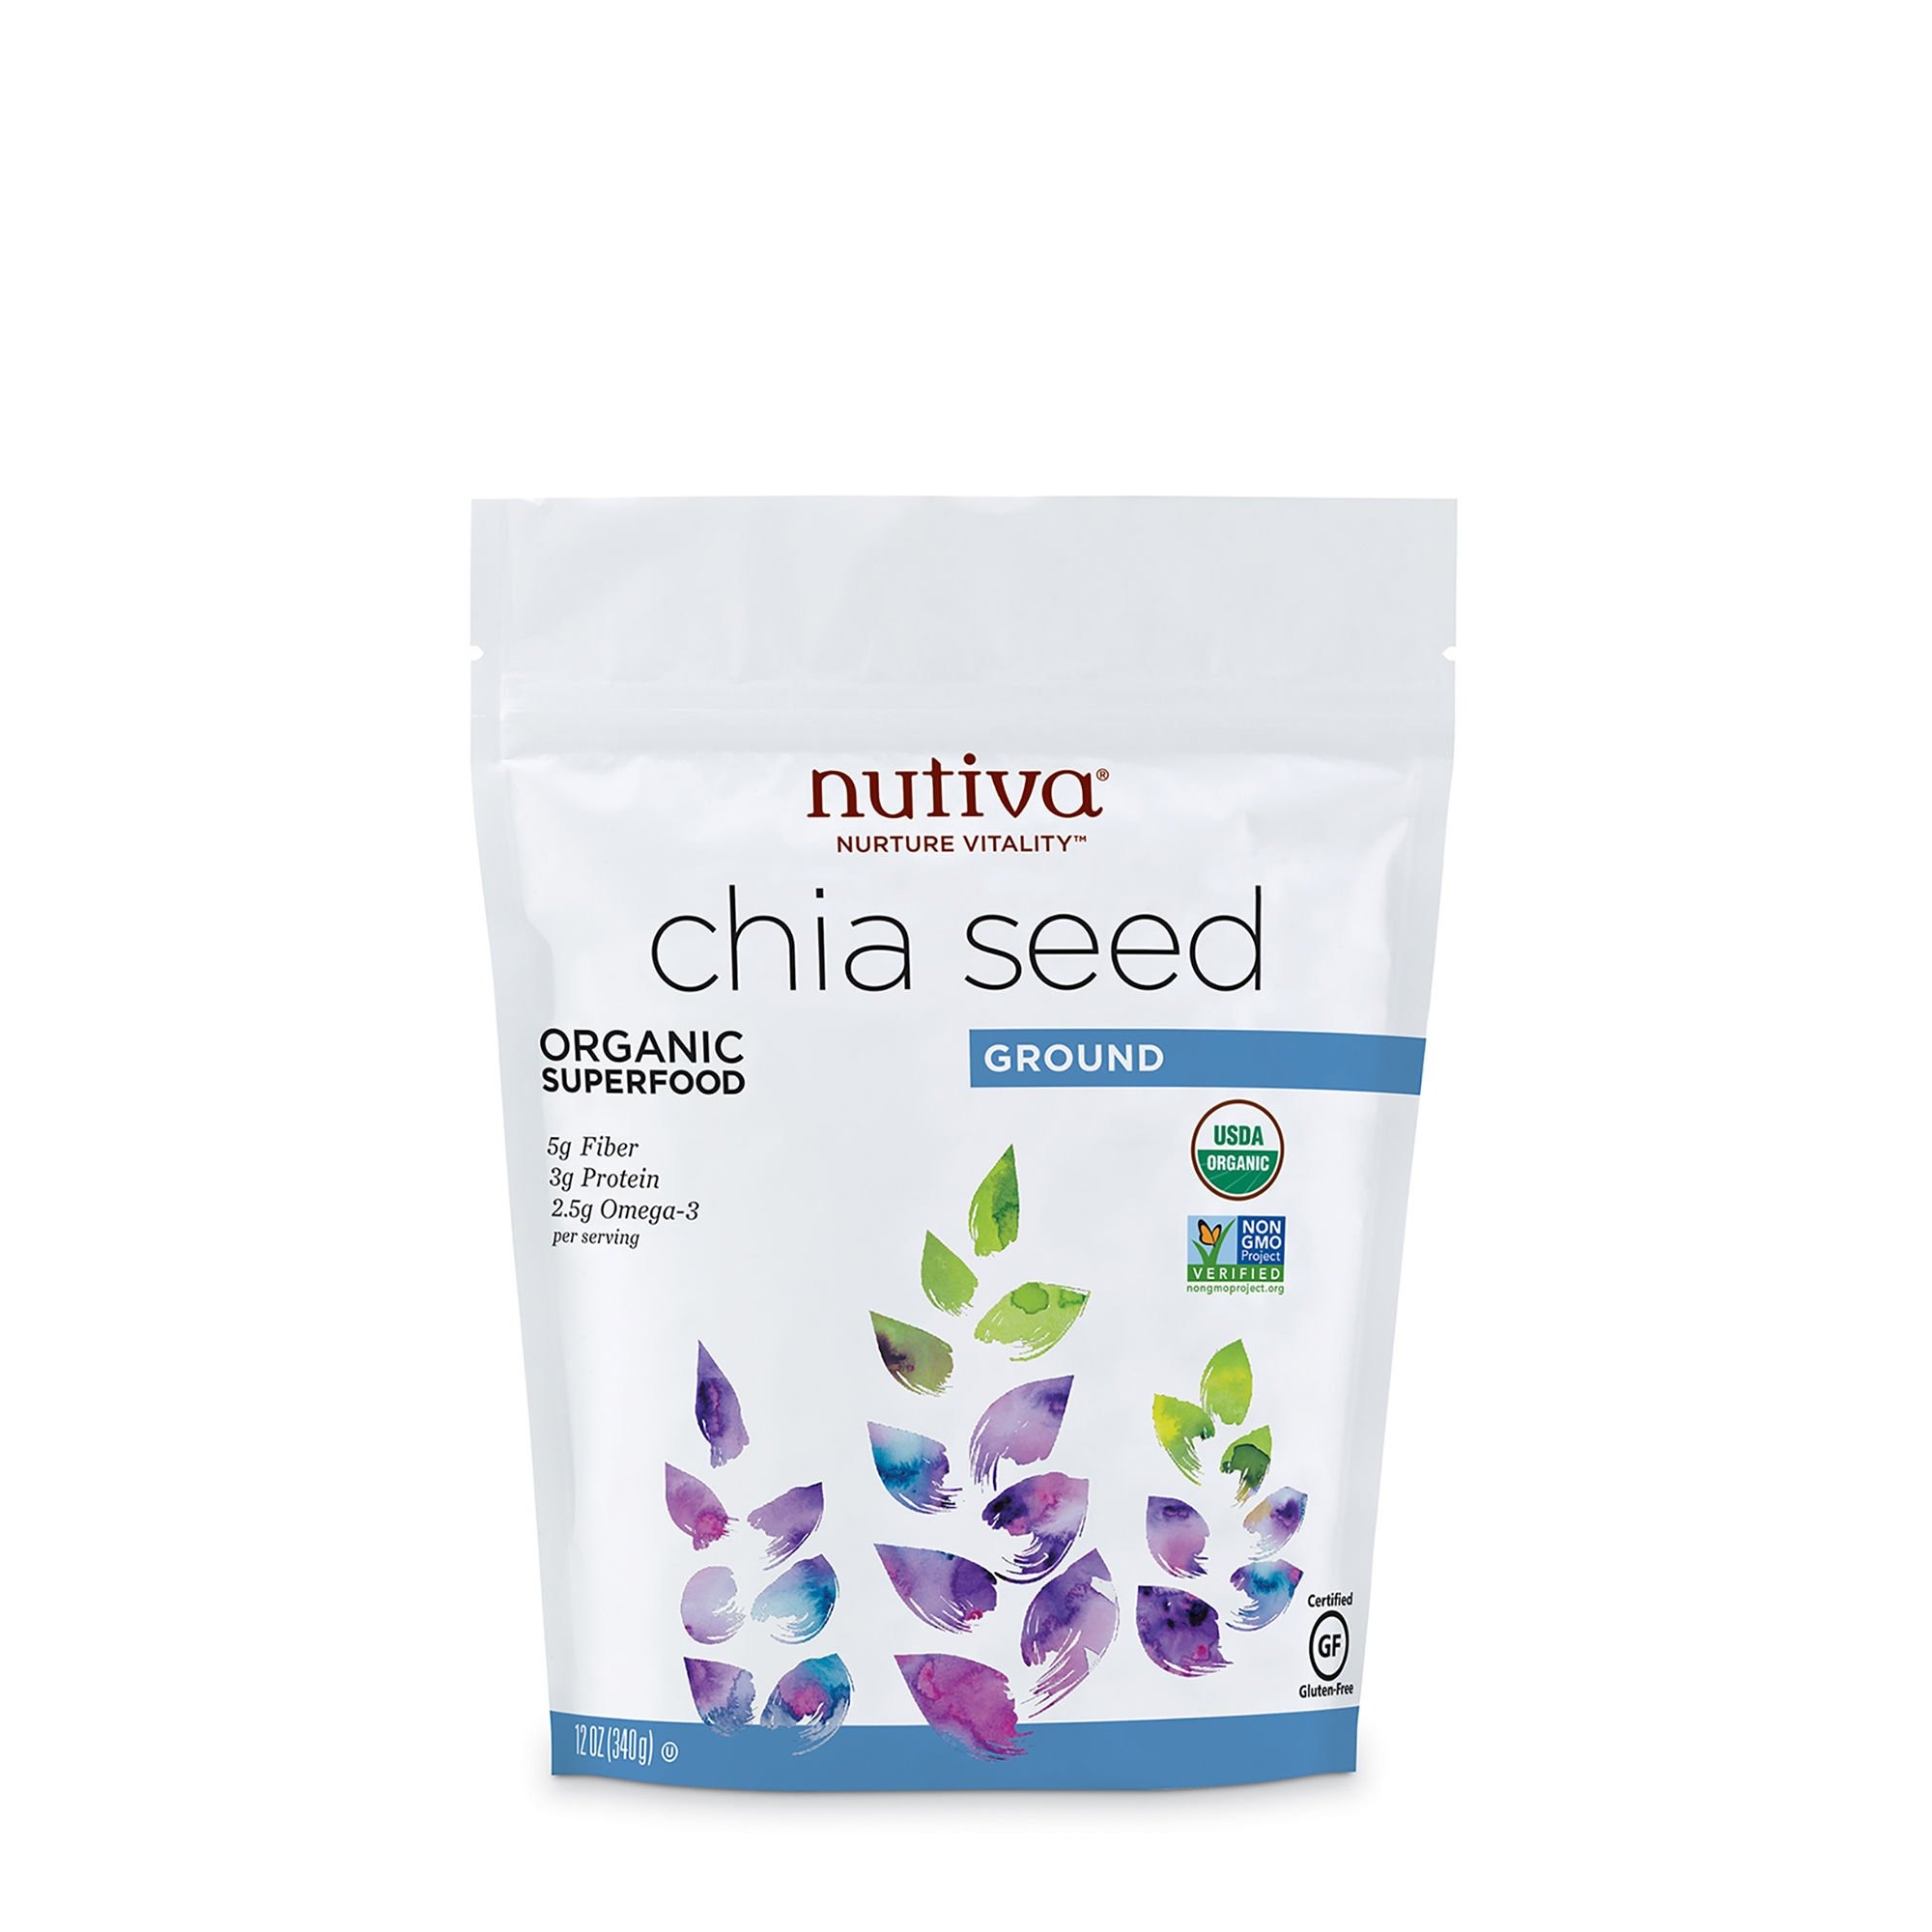
Item Name: Nutiva Chia Seed Milled Org
Product Description: Go natural with nutiva organic nutiva mlld chia seeds (1x12 oz). Nutiva grinds fresh whole chia seeds for your convenience. Enjoy these milled chia seeds in yogurt, oatmeal, baked goods, or smoothies. . (note: description is informational only. Please read the ingredient label on the product for more information and always consult your health professional with any questions prior to use. )
Value: 1.0
Unit: Count

Price: 9.39